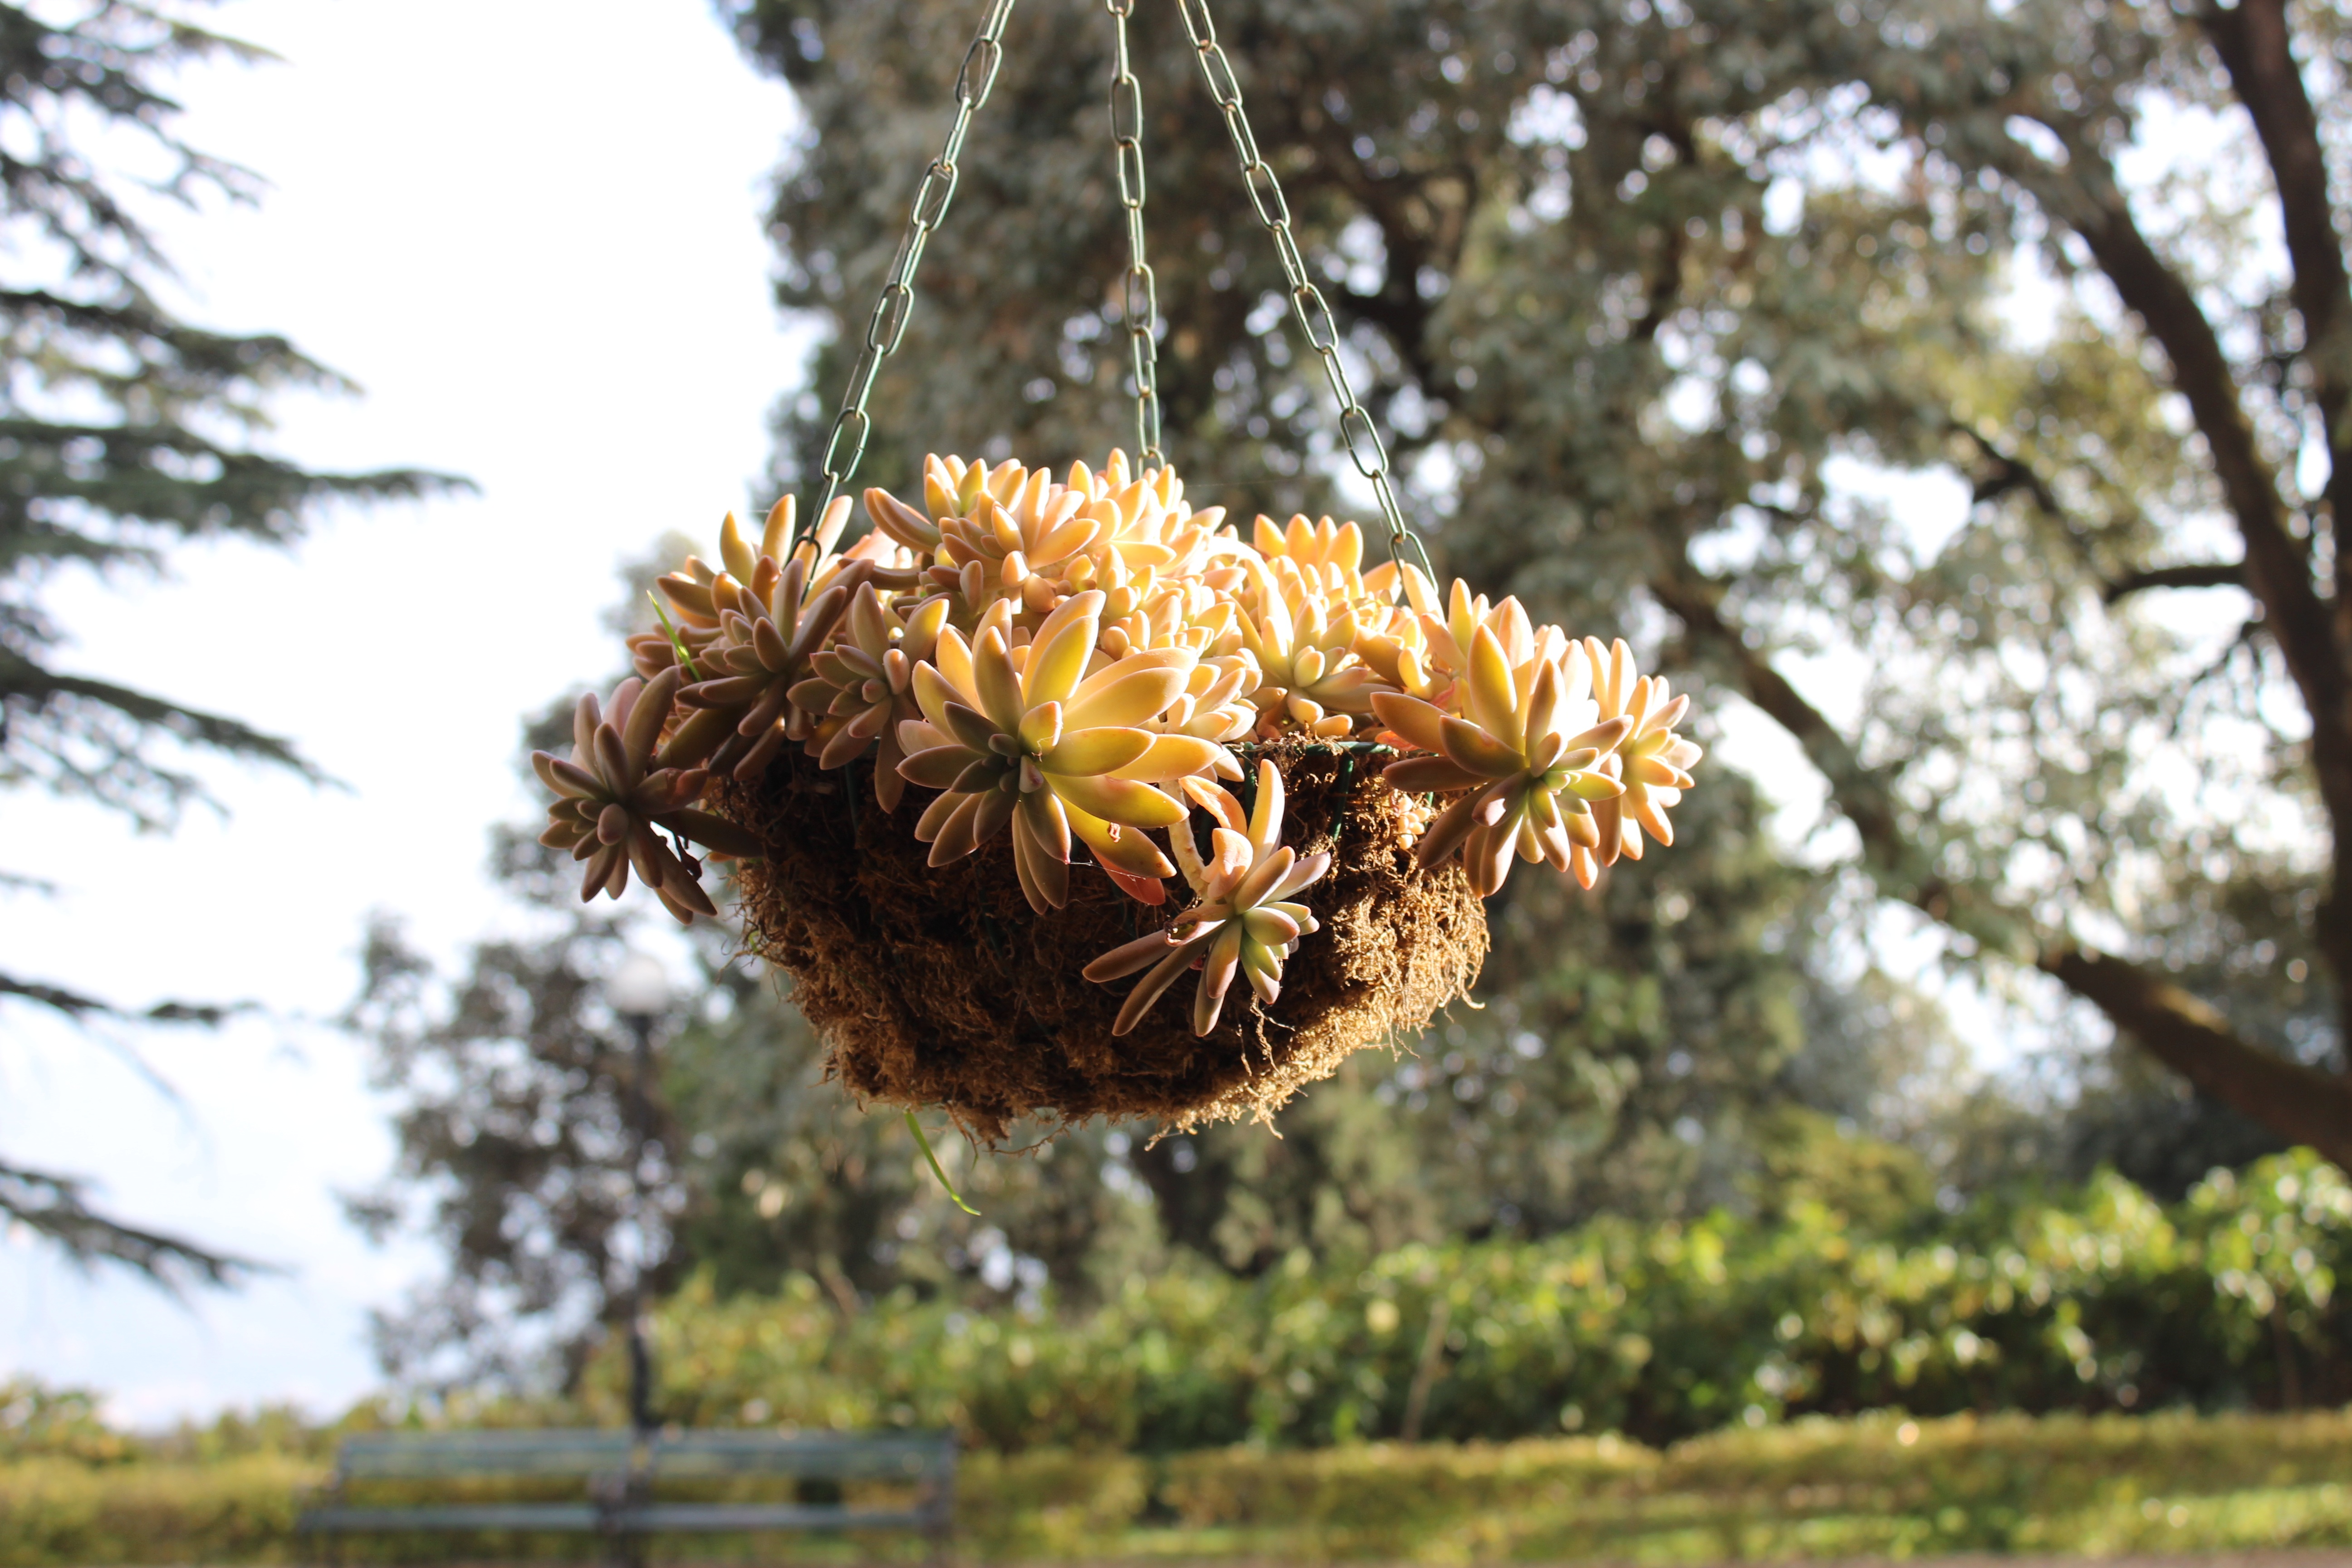
tree, nature, branch, blossom, plant, leaf, flower, green, produce, insect, fresh, botany, flora, wildflower, bee, india, shimla, flowering plant, honey bee, himachal, land plant, membrane winged insect